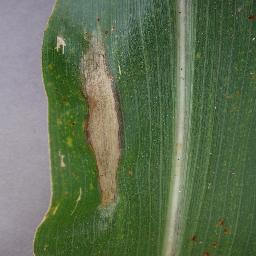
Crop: corn
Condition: (maize)_northern_blight